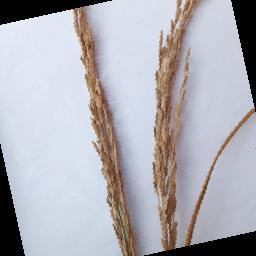
Label: Rice___Neck_Blast